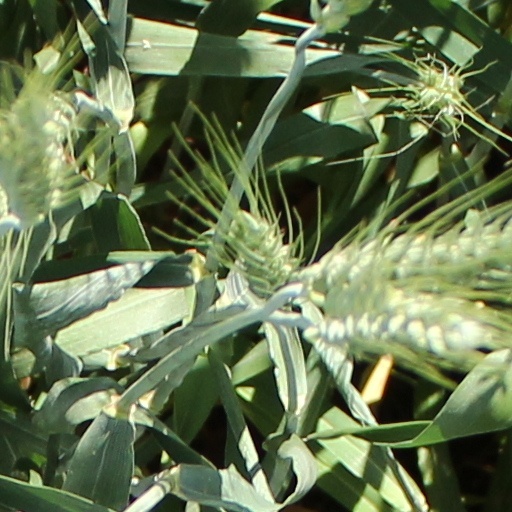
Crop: wheat